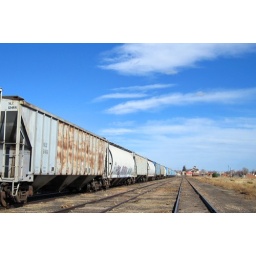
A view of the train cars on the side rails in Walsenburg, Colorado.